Frank T. Merrill

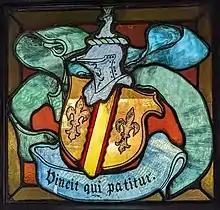
Merrill family coat of arms, a stained glass window in Merrill's home.

In 1914, Merrill appeared as a witness in a case of "larceny and conspiracy" regarding the sale of a collection of books. When asked his opinion of the illustrations in one of the books, he replied, "It's not a very gracious thing for one artist to criticize another but as I see this I will say it doesn't appeal to me". Merrill also stated that he was paid "a little in excess of $1,900" for illustrations made for editions of the collected works of Keats and Shelley, which were among the books involved in the lawsuit. He added that he was paid $60 for each of four drawings for books by Mark Twain, probably referring to a commission for four full-page illustrations for a new edition of "The Prince and the Pauper" which was published in 1899.